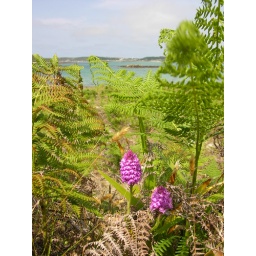
Taken on Samson, Isles of Scilly. They grow in profusion on the sand dunes near where the boat lands.